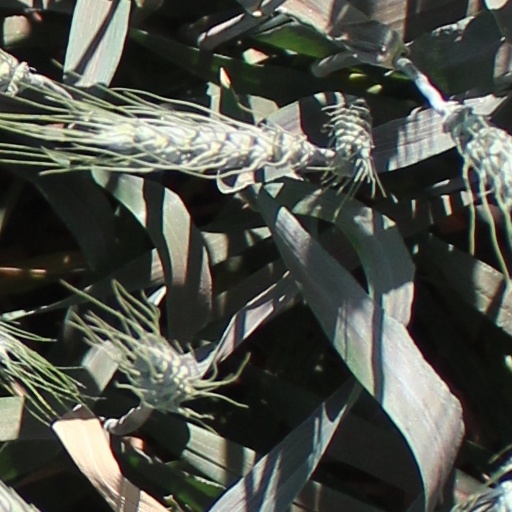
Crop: wheat